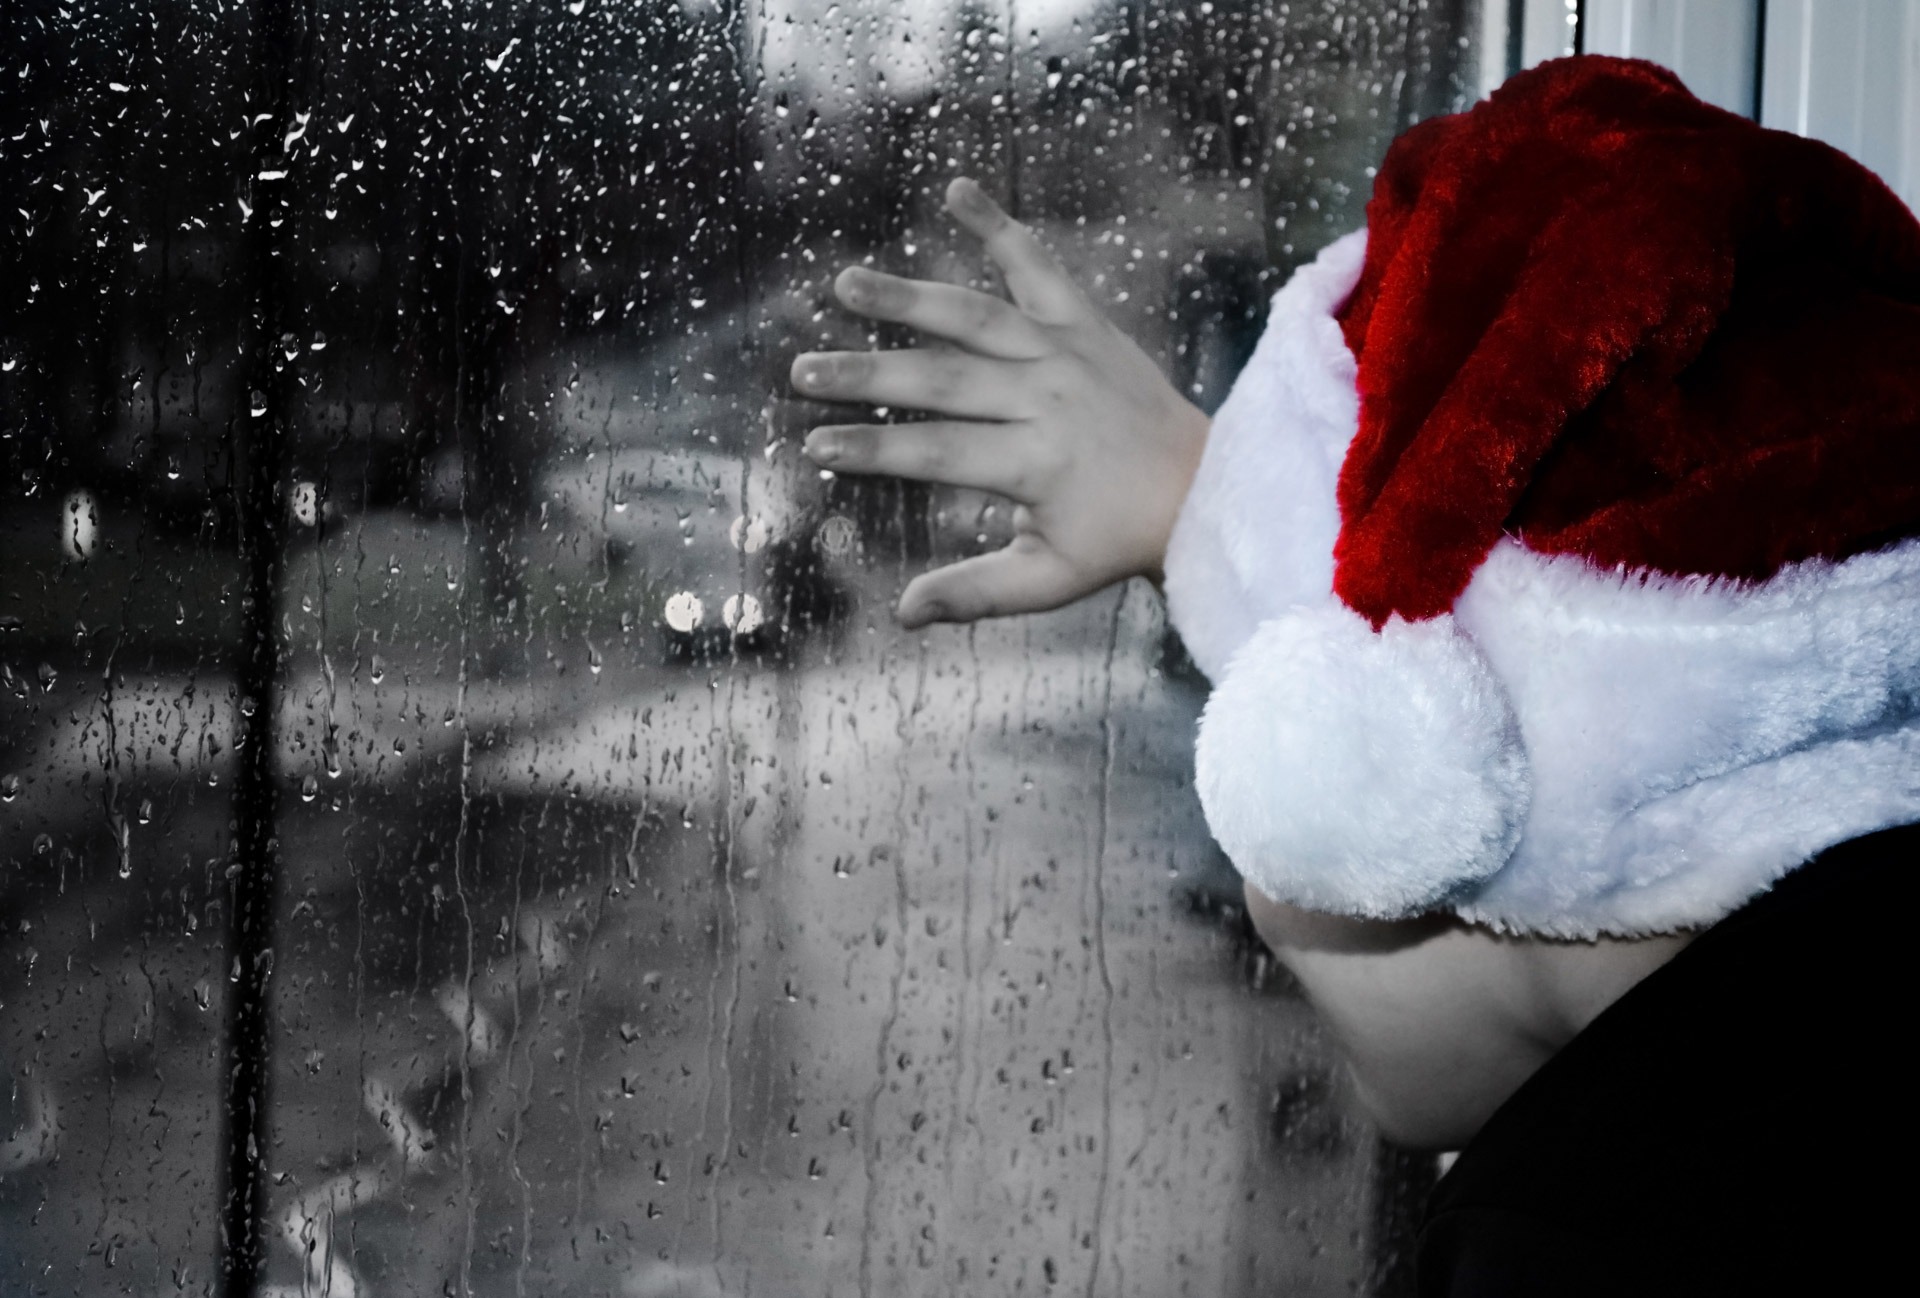
water, outdoor, snow, winter, people, white, rain, window, boy, kid, wet, waiting, sadness, young, red, color, weather, indoor, child, black, christmas, season, santa hat, sad, rainy, clouds, xmas, emotion, grief, freezing, drizzle, boredom